Mildred Oliphant

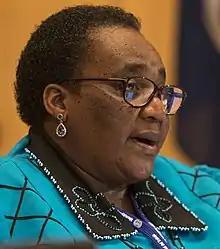
Mildred Oliphant in 2016

Mildred Nelisiwe Oliphant (born 22 March 1959), formerly known as Mildred Buthelezi, was South Africa's Minister of Labour from October 2010 to May 2019. She left Parliament after the 2019 general election.